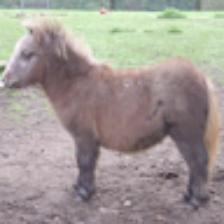
Label: NonHuman